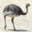
Label: bird